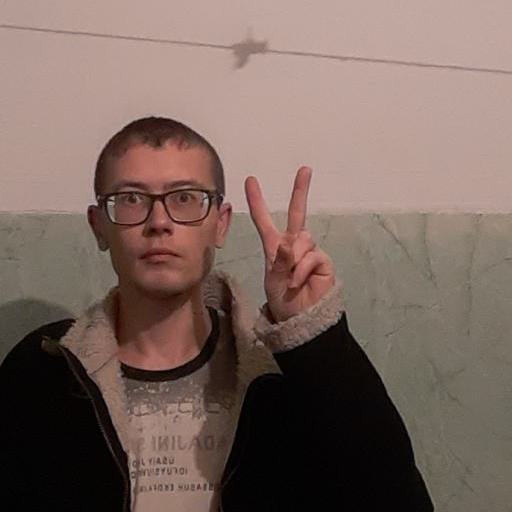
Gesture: peace